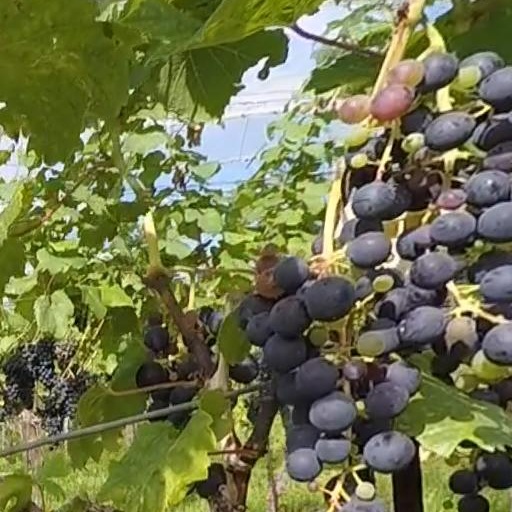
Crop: grape